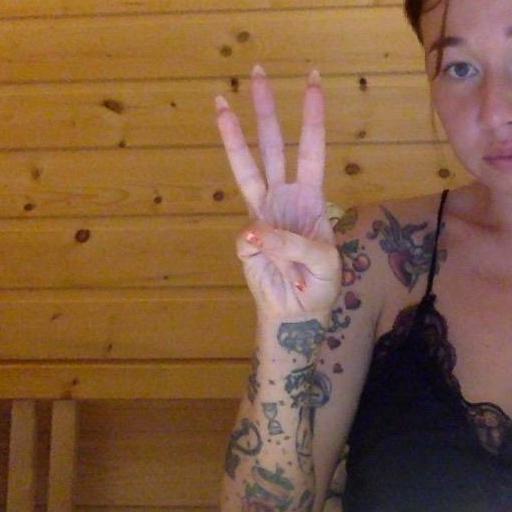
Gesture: three